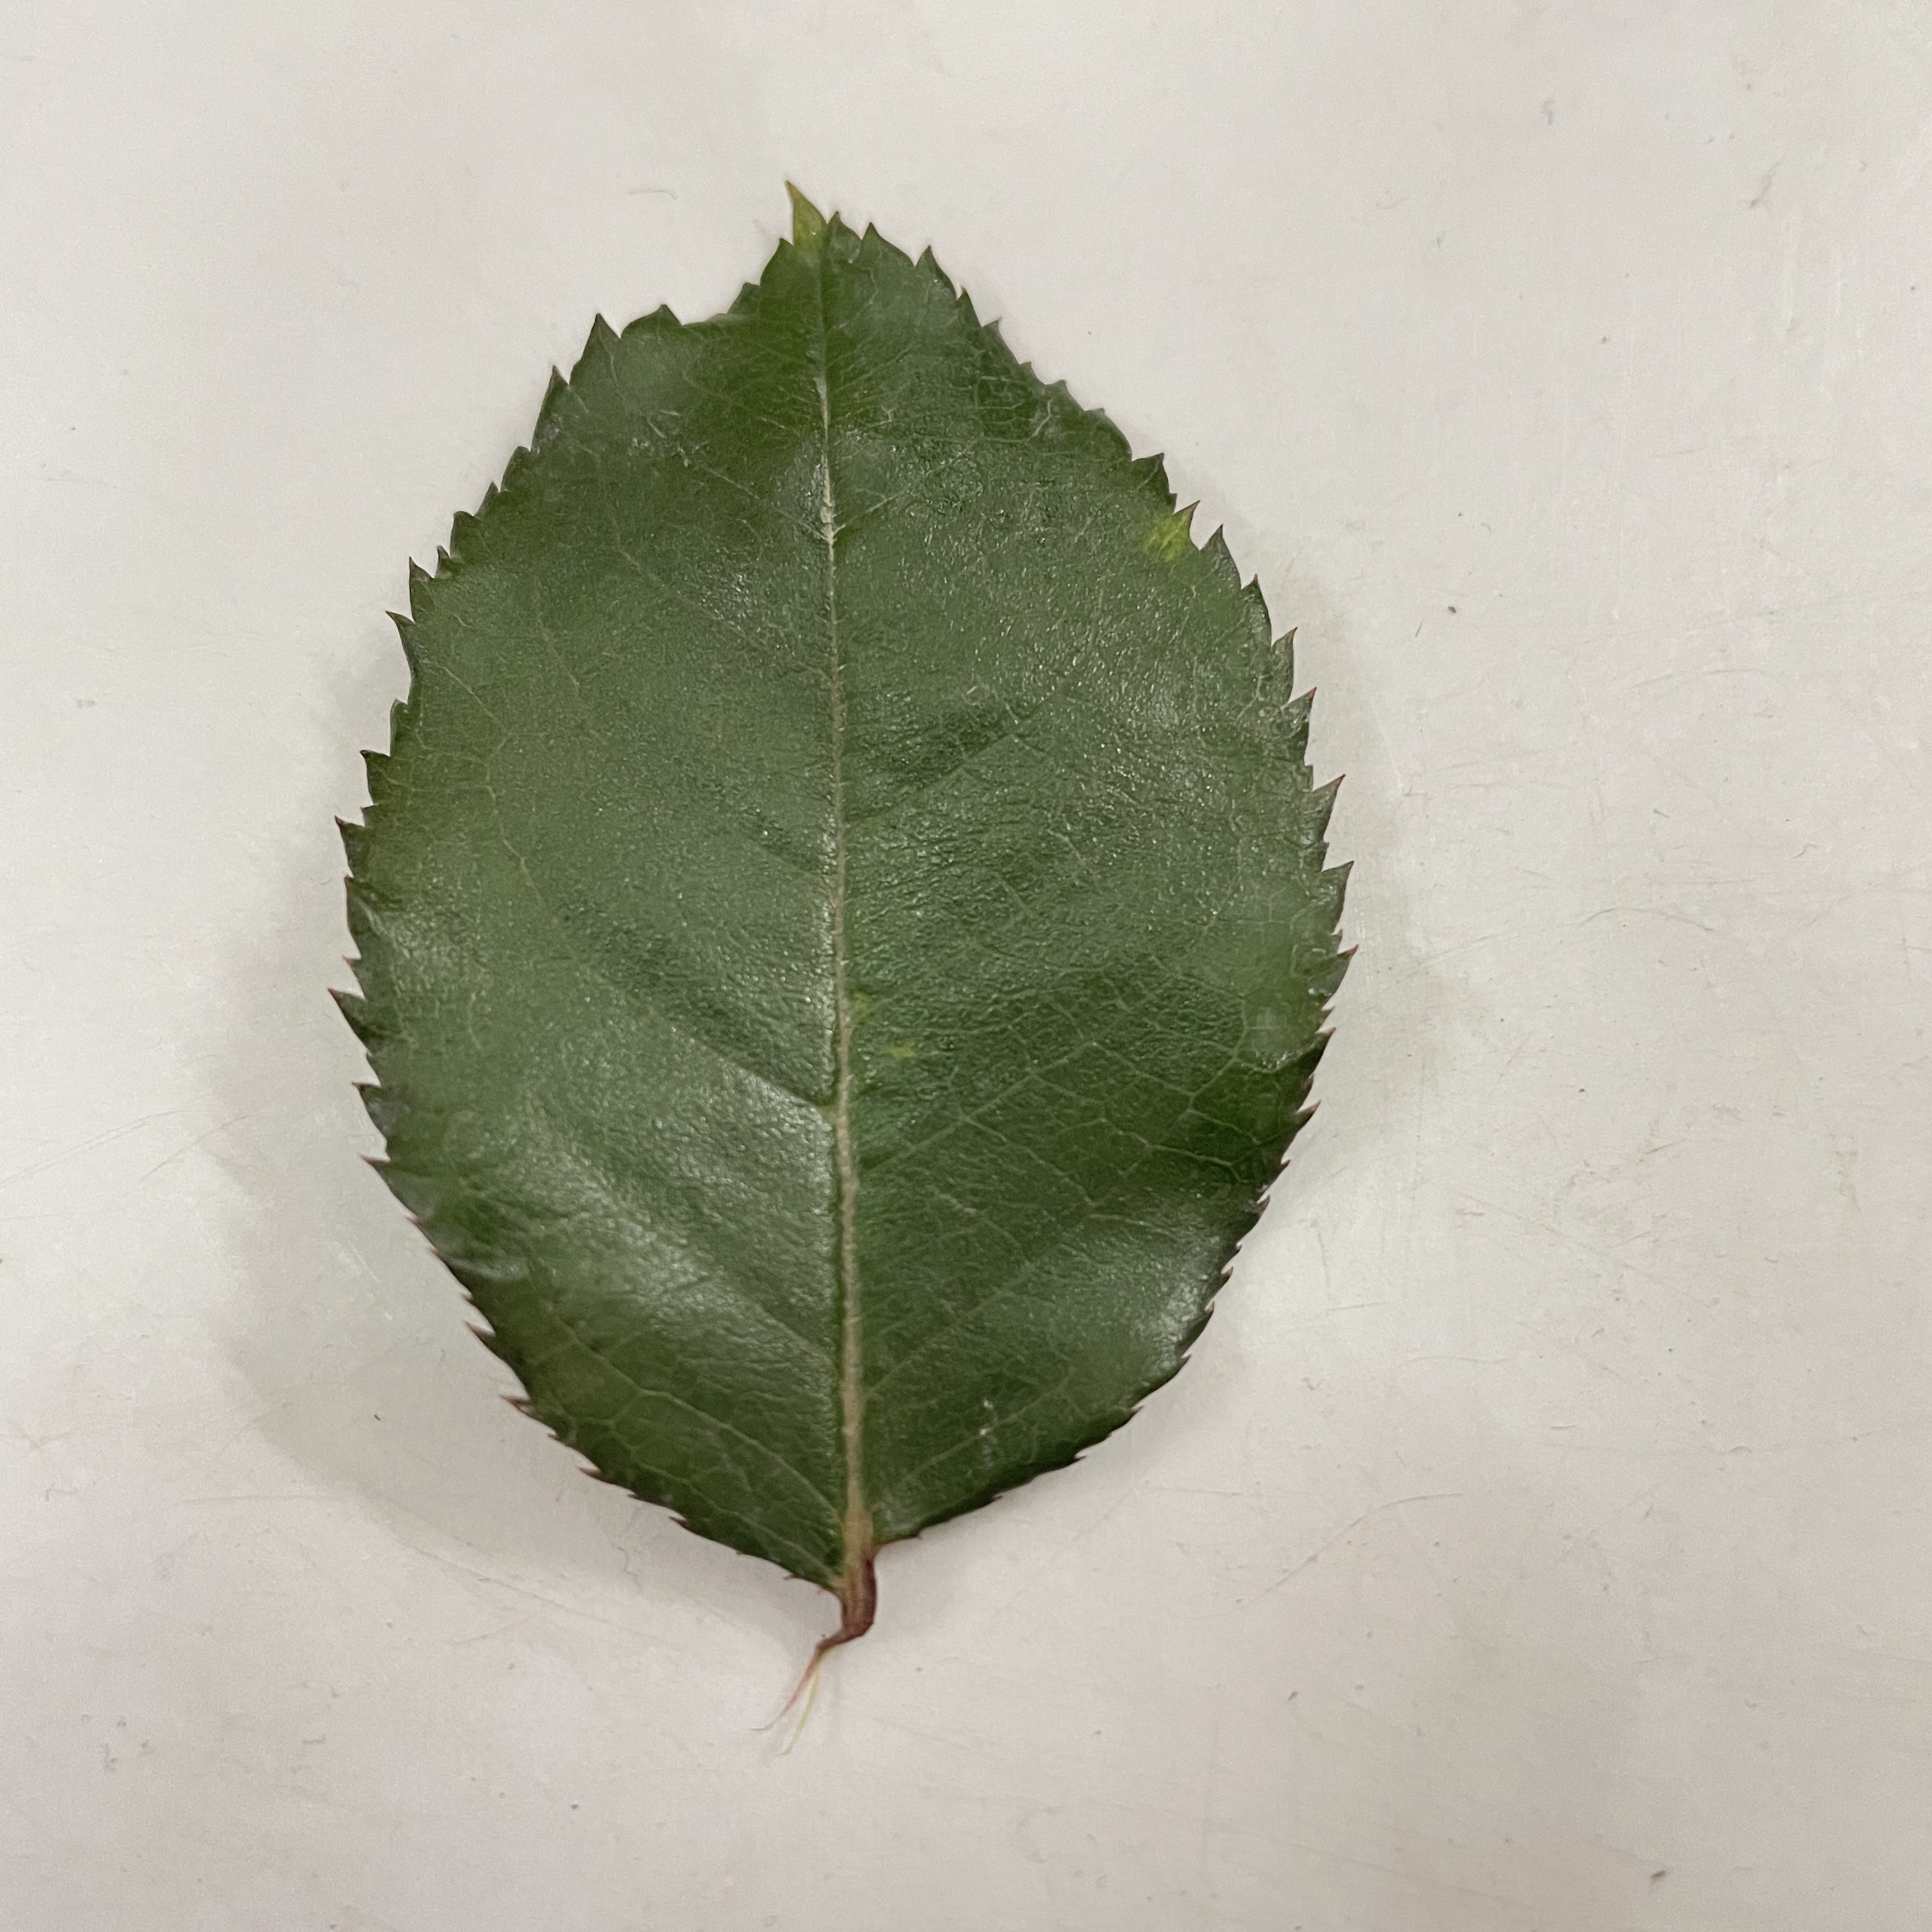
Label: Healthy Leaf